Theodric Romeyn Beck

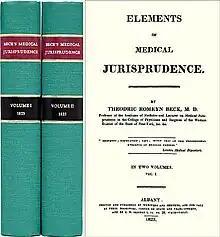
"Elements of Medical Jurisprudence"

In 1823, while secretary of the Society for the Promotion of Useful Arts (SPUA), he founded the Albany Lyceum of Natural History, which focused on the preservation of mineral and botanical specimens collected in New York state surveys. The following year, SPUA and the Albany Lyceum of Natural History merged to form the Albany Institute; Stephen Van Rensselaer III was appointed its president and Beck was appointed its vice president. He was chosen president of the New York State Medical Society in 1829, and became a manager of the state lunatic asylum before becoming president of the Board of Managers in 1854. During his service, he collected statistics on deaf-mutes, which influenced the legislature to pass laws for the education of the mentally ill. In addition, from 1849 to 1853 he edited the "American Journal of Insanity".